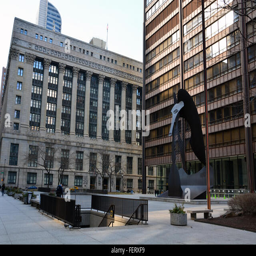
skyscraper with statue on a winter morning